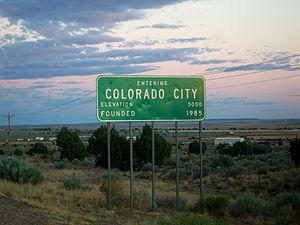
La ville américaine de Colorado City est située dans le comté de Mohave, dans l’État de l'Arizona, à la frontière de l'Utah. En 2010, sa population s’élevait à 4 821 habitants tandis que la ville voisine de Hildale comptait 2 726 habitants, soit un total de 7 547 habitants dans la zone urbaine.